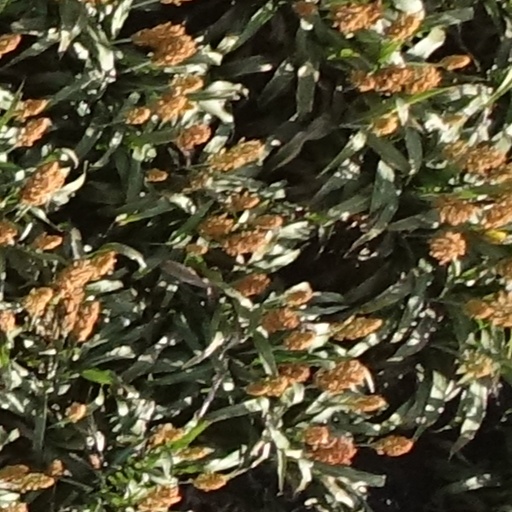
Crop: sorghum